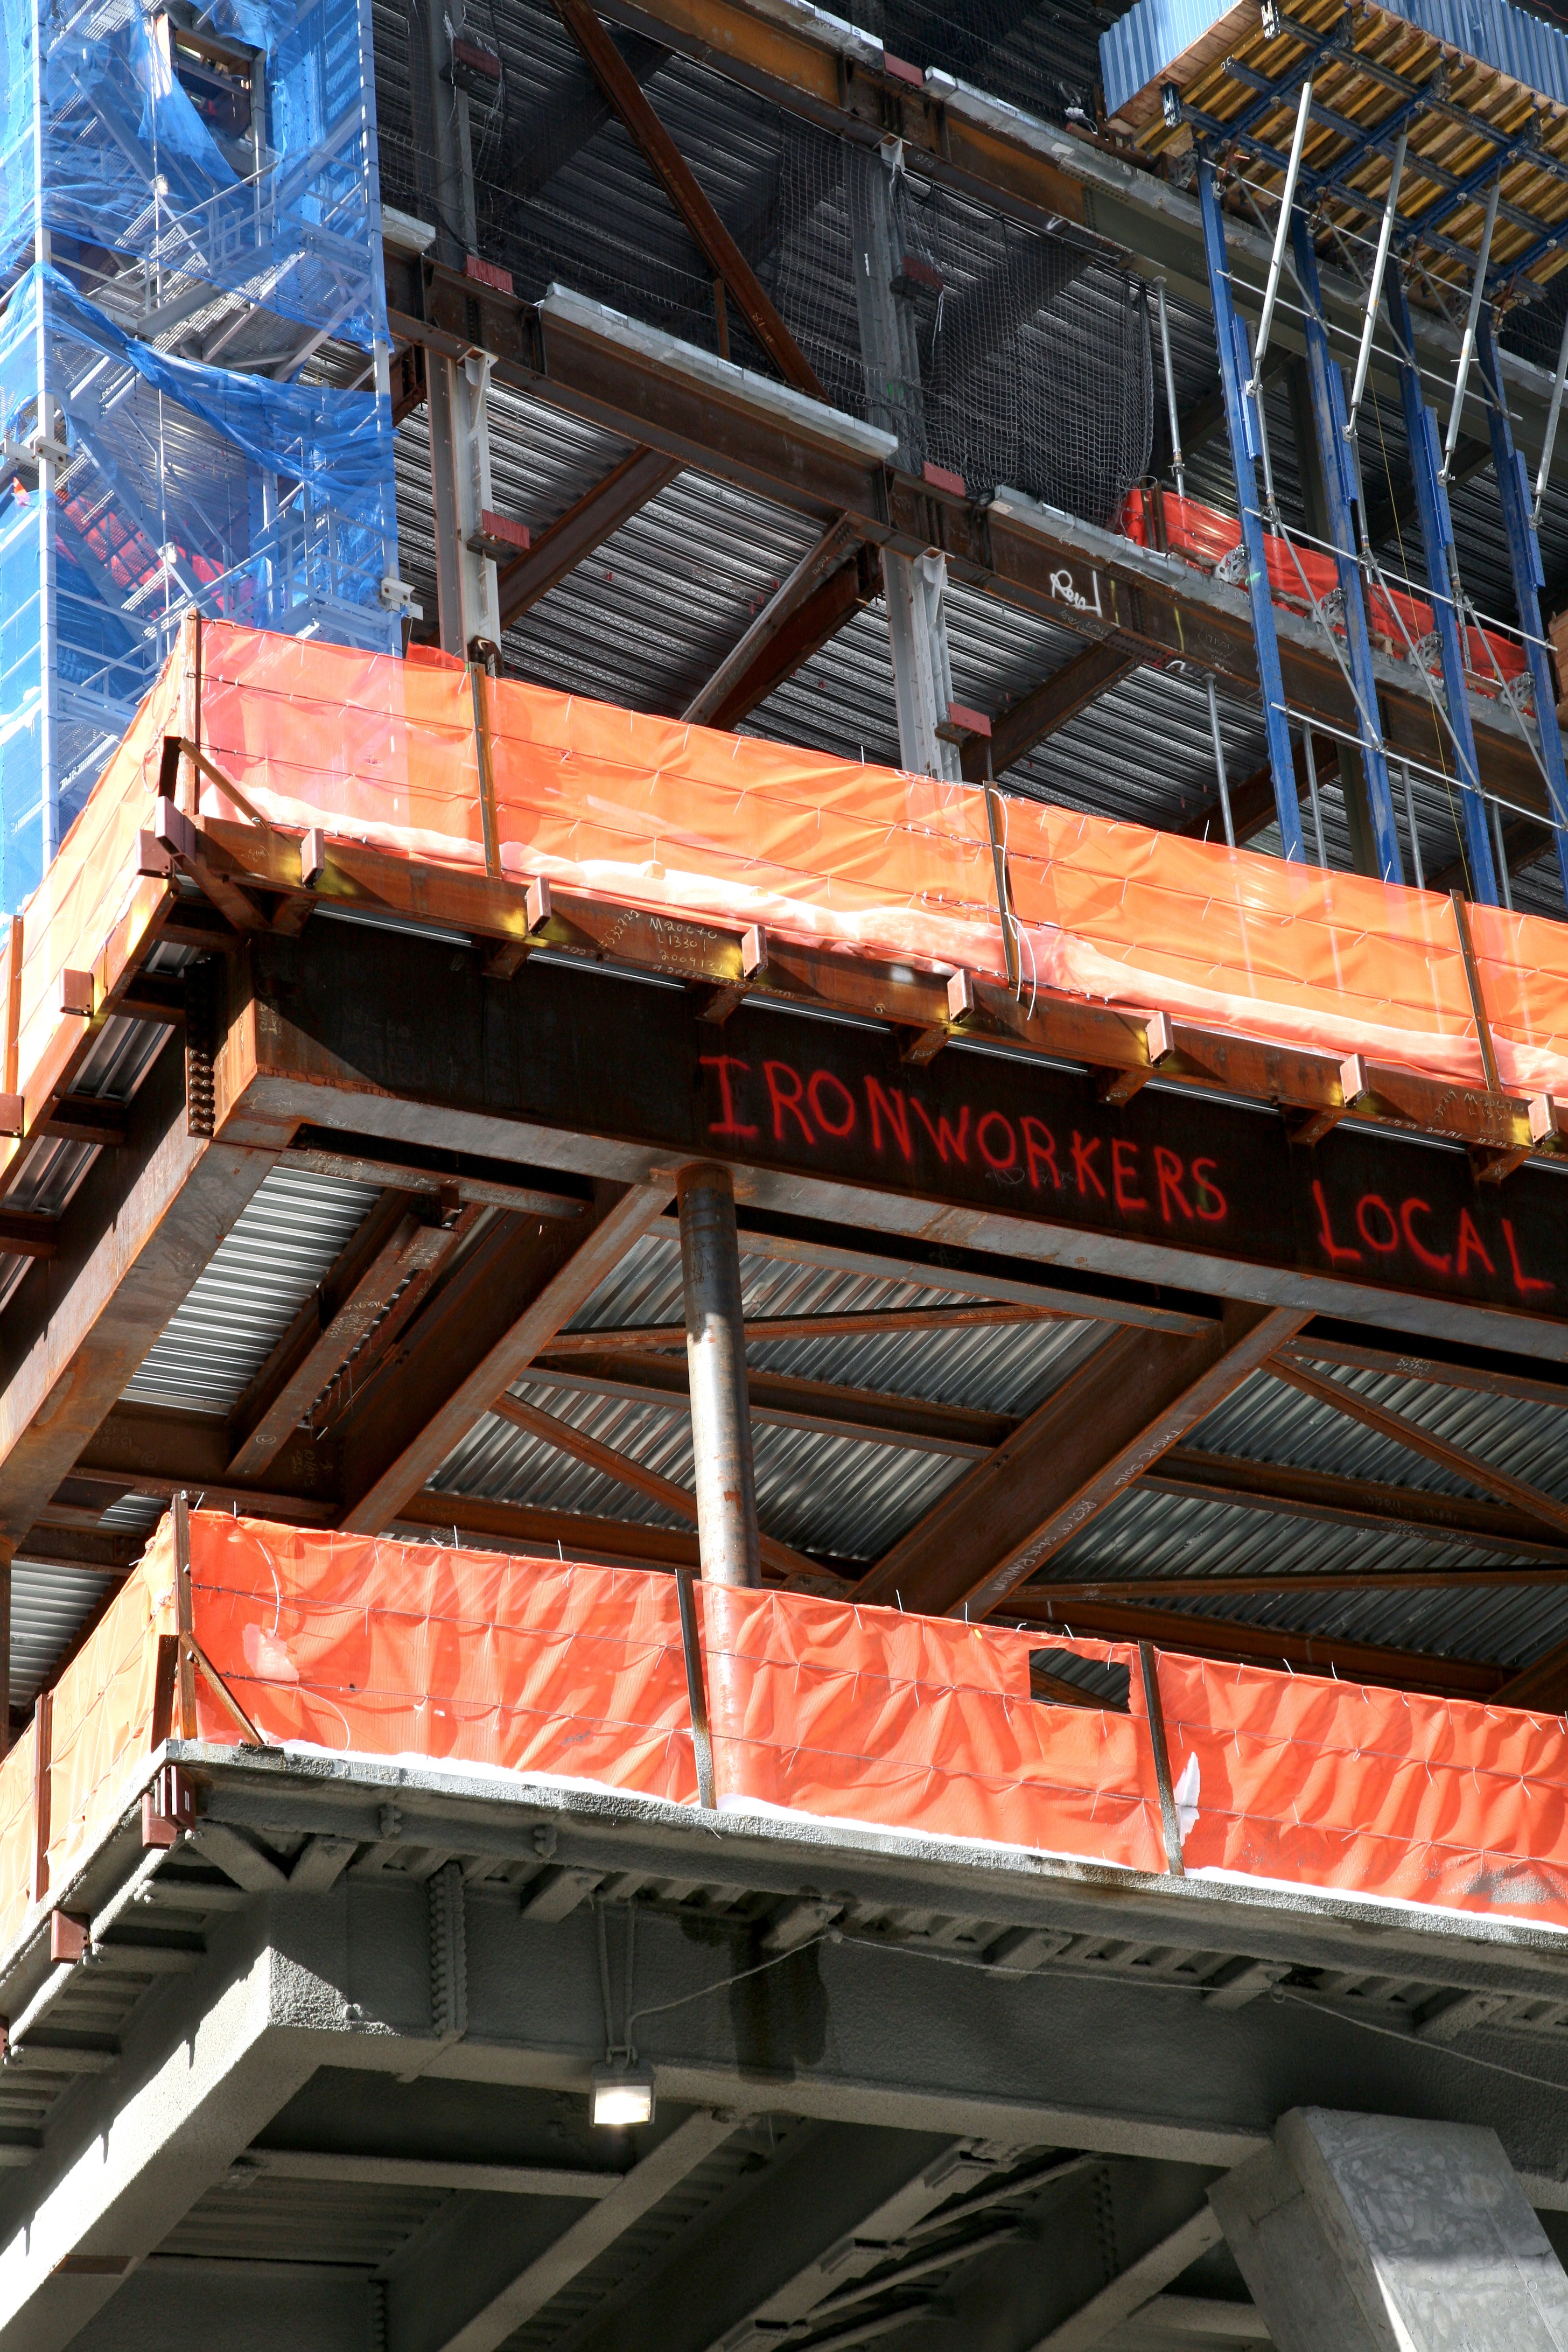
roof, manhattan, vehicle, nyc, newyork, newyorkcity, ny, 911, worldtradecenter, lowermanhattan, wtc, groundzero, september11th, worldtradecentersite, september11attacks